Gunungan (wayang)

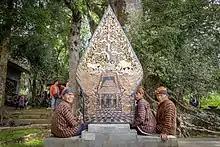
Sculpture of and people wearing lurik clothes

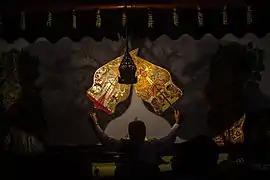
The in performance

The ', also known as ' is a figure in the Javanese theatrical performance of e.g. , , , and .